Embodied cognition

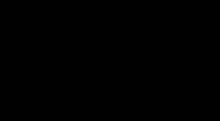
Response times for the positive, negative, and neutral valence conditions in the approach and avoidance experiment. Participants were significantly faster for the "positive toward" condition regardless of the central word's valence.

Embodied cognition theories have provided rigorous accounts of emotion and the processing of information about emotion. In this respect, experiencing and re-experiencing an emotion involve overlapping mental processes. Research has shown that one re-experiences emotion through the interconnections of the neurons that were active during the original experience. During the re-experience process, a partial multimodal reenactment of the experience is produced. One reason why only parts of the original neural populations are reactivated is that attention is selectively focused on certain aspects of the experience that are most salient and important for the individual.